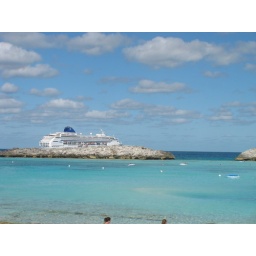
Cay island with NCL sky in back ground